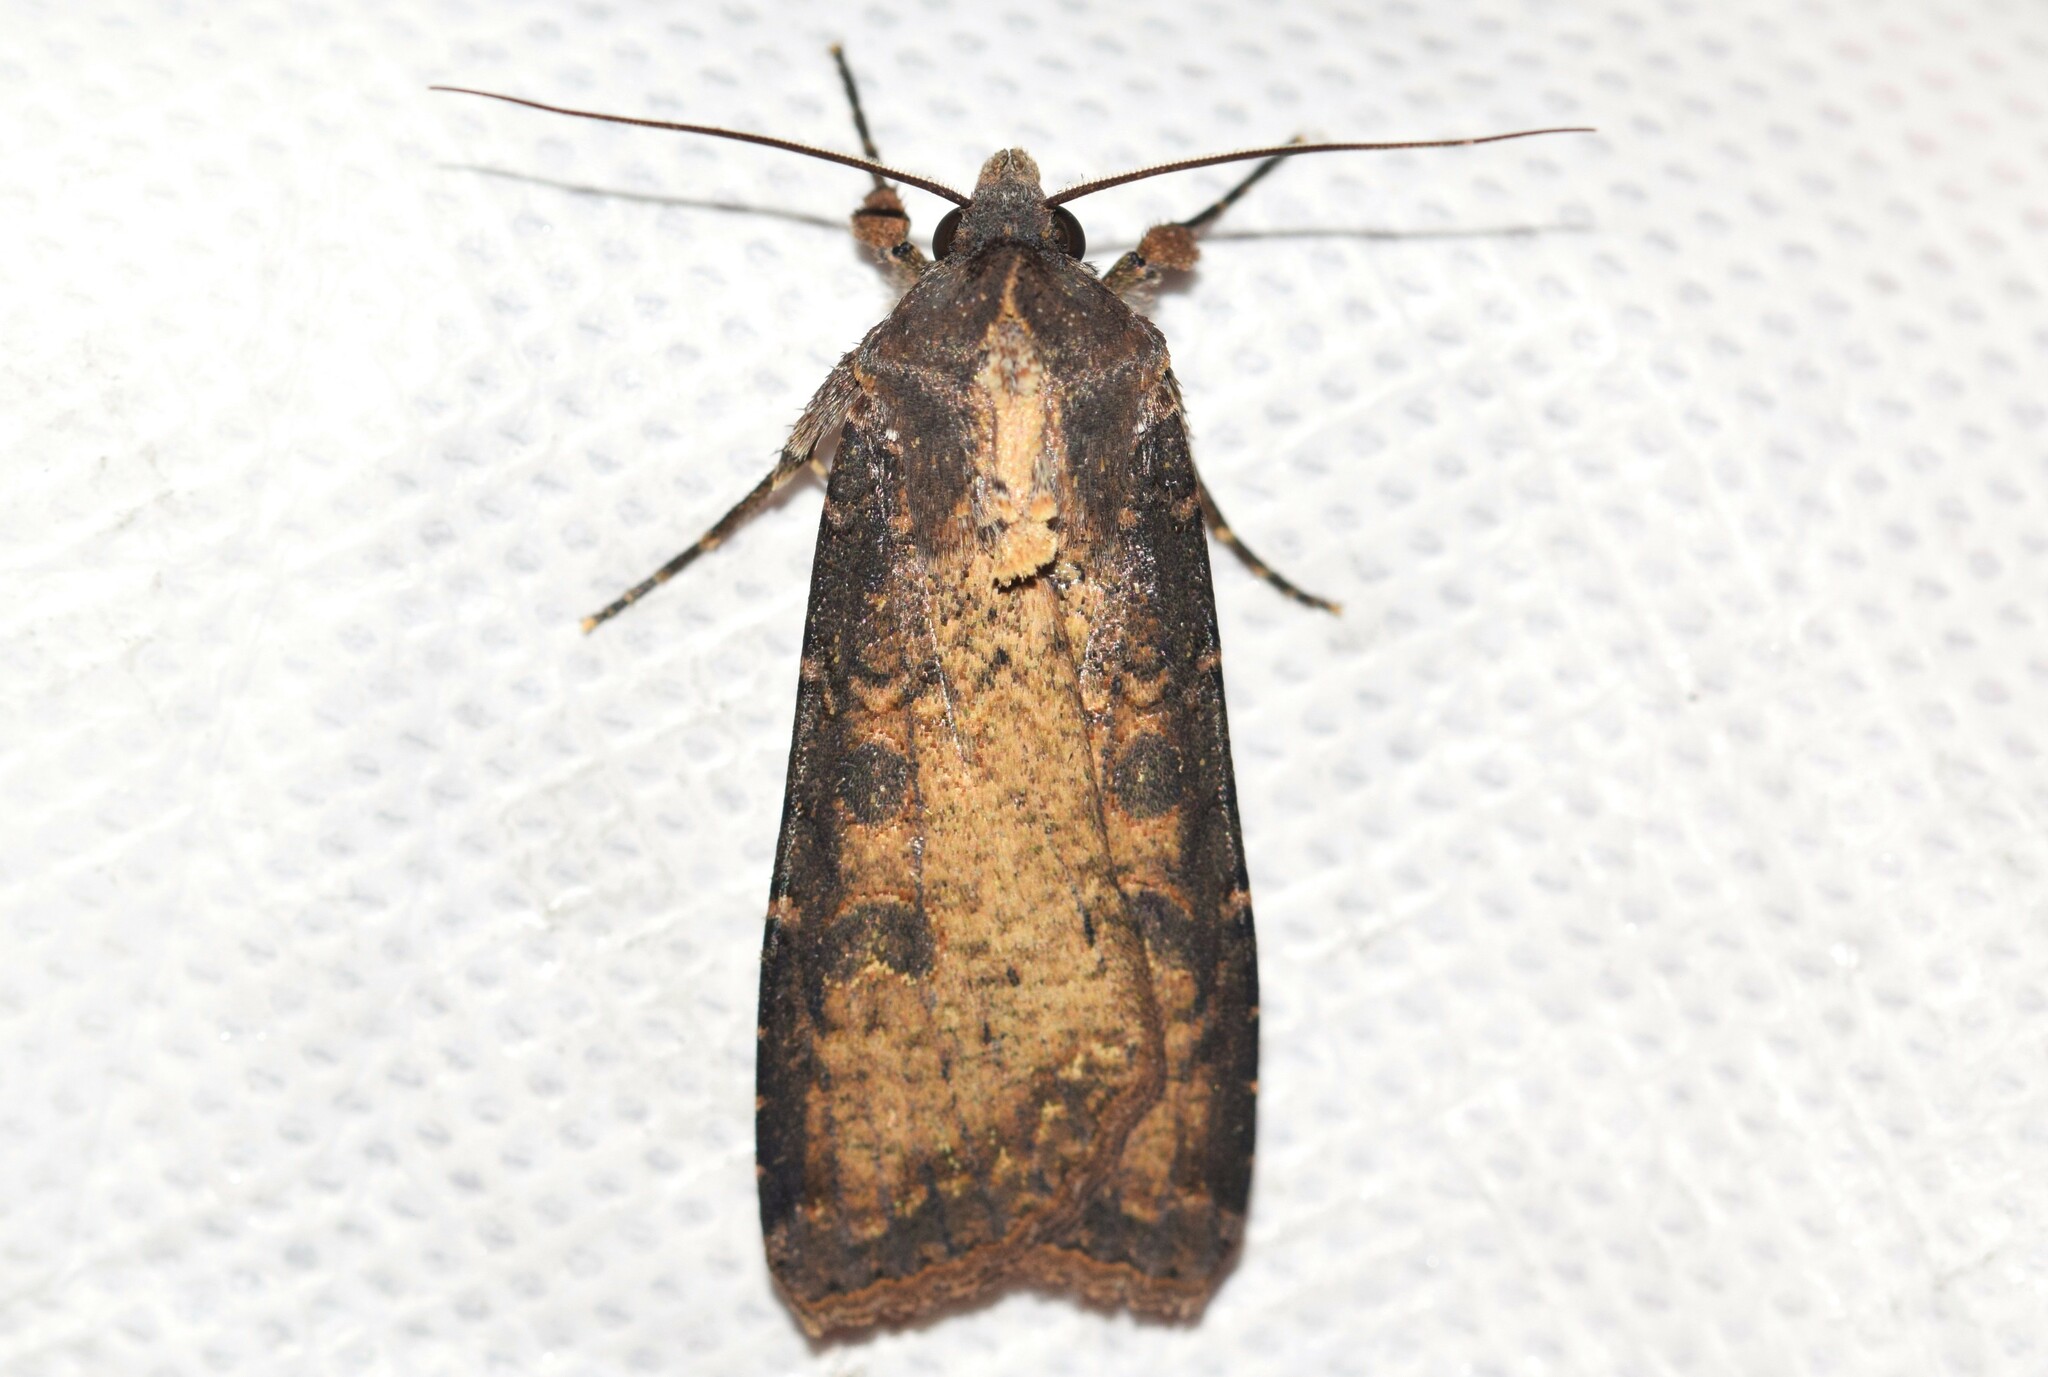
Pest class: cutworms